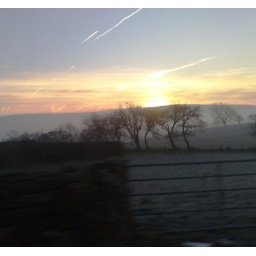
snapped with a camera phone from a passenger window of a moving car as we drive over the Pennines this morning